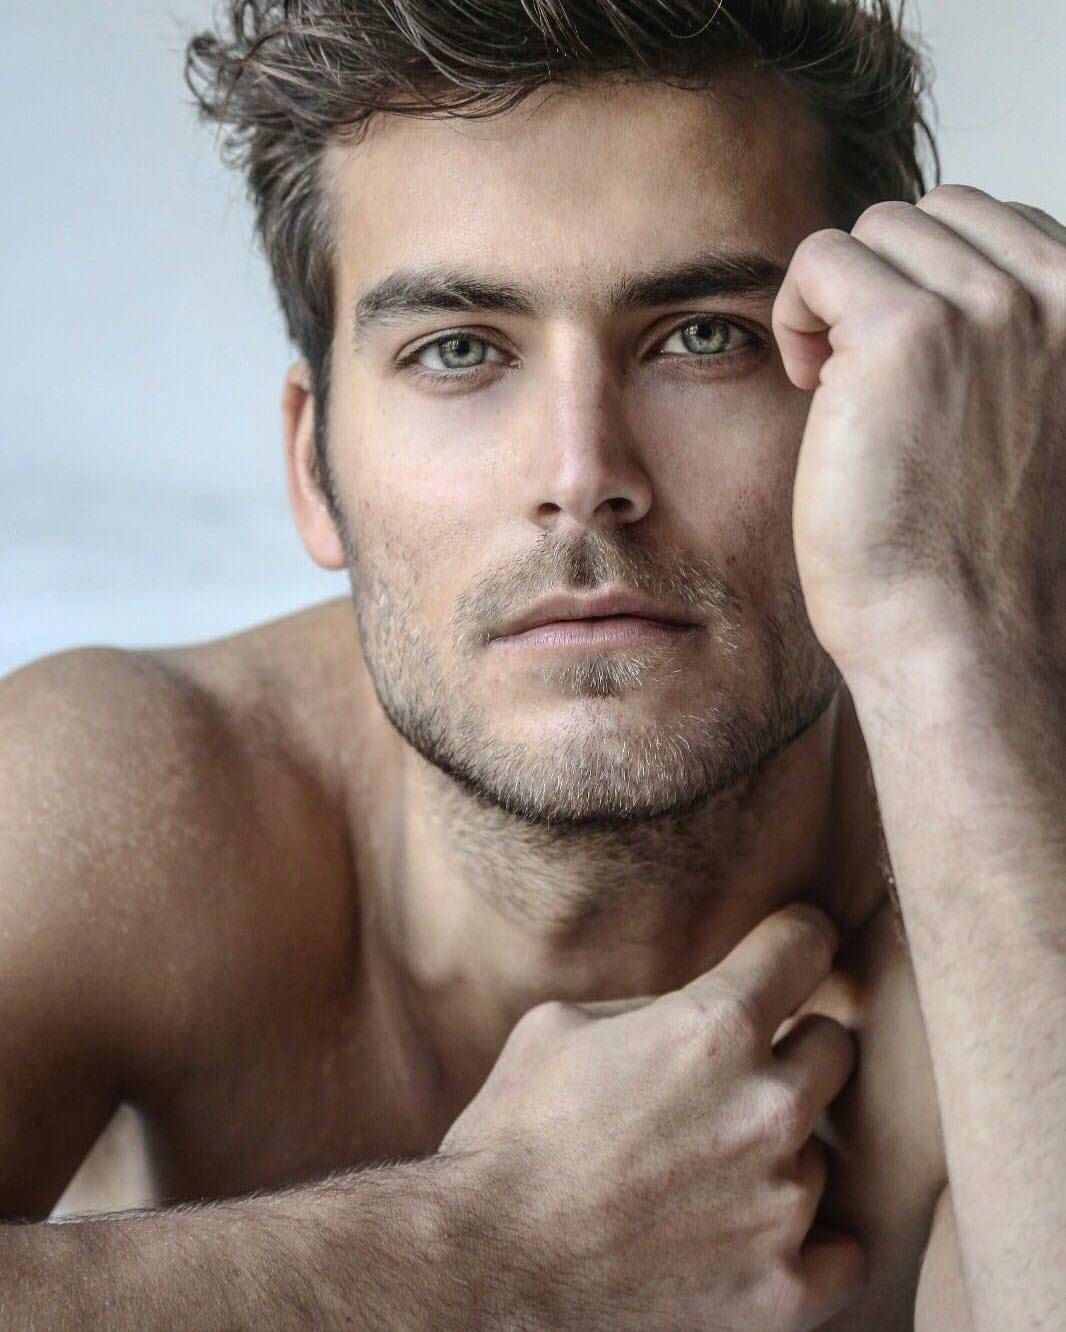
Gender: men